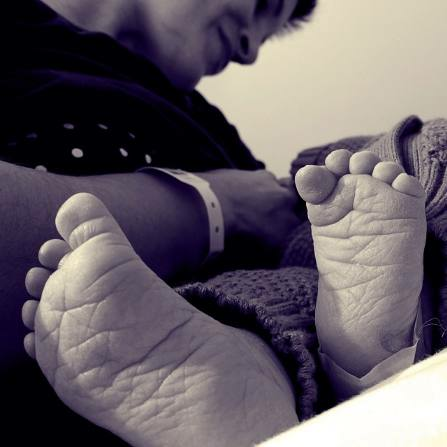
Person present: Yes